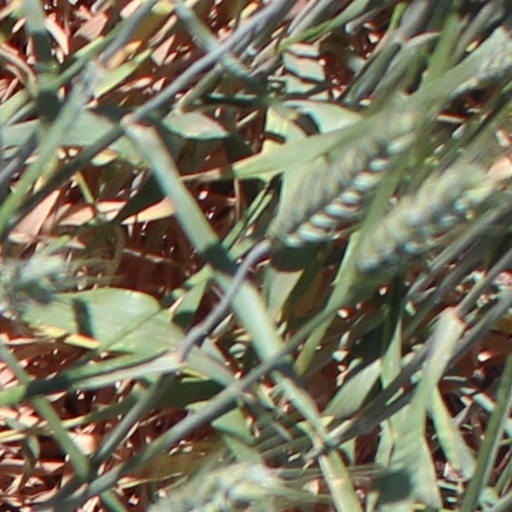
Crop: wheat